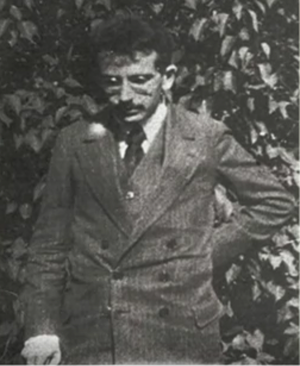
Walter Benjamin [ˈvaltɐ ˈbɛnjamiːn] est un philosophe, historien de l'art, critique littéraire, critique d'art et traducteur allemand, né le 15 juillet 1892 à Berlin et mort le 26 septembre 1940 à Portbou.